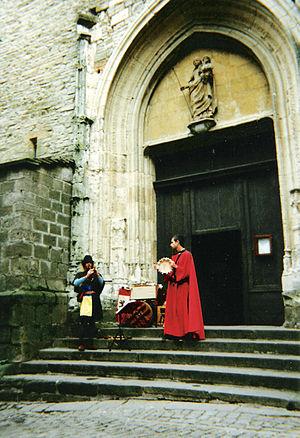
Ménestrels à l'entrée de l'église de Cordes-sur-Ciel (France, Tarn) pendant le Festival du Grand Fauconnier.
Cordes-sur-Ciel est une commune française située dans le département du Tarn, en région Occitanie.